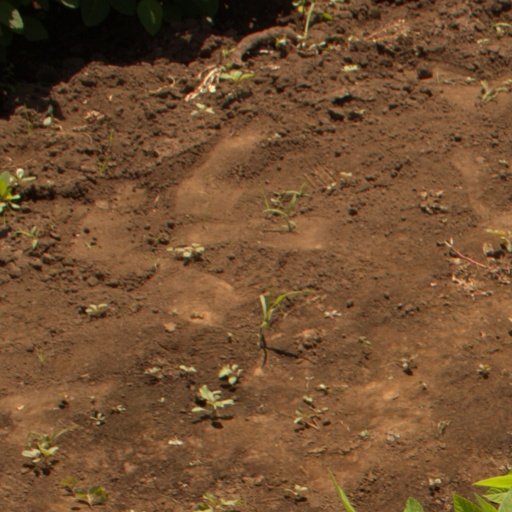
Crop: soybean